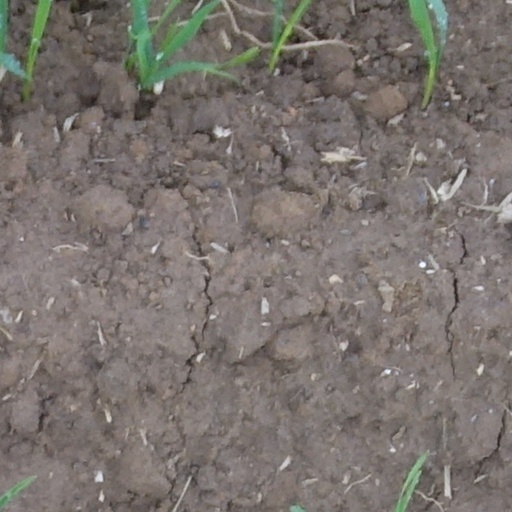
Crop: wheat